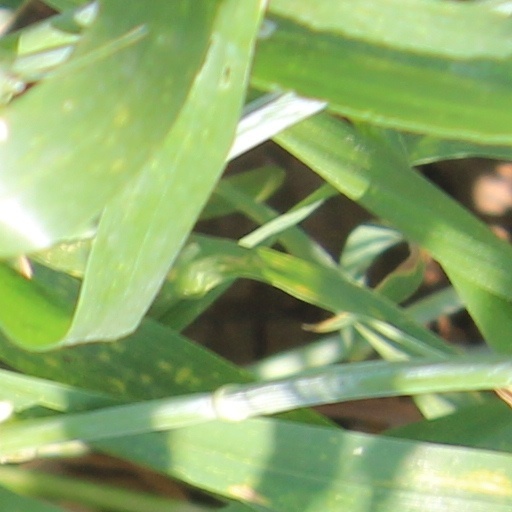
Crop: wheat